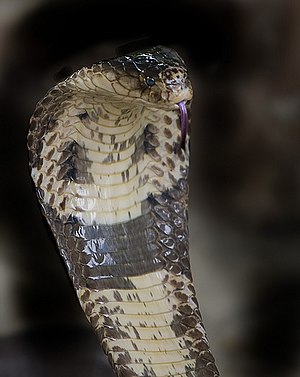
Monokelkobra
Monokel kobra (Naja kaouthia)
Monokelkobra er en giftig slange, der hører til slægten Naja, der er en del af familien giftsnoge. Den yderst giftige kobras populære navn, kommer fra dens nakke, hvor der er en enkelt monokel-lignende tegning. Monokelkobraen er Sydøstasiens almindeligste kobra.